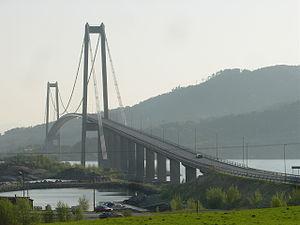
La longueur d'un pont ou d'un viaduc est mesurée entre culées, c'est-à-dire entre extrémités. Un ouvrage d'art est dit non courant dès que sa longueur dépasse 100 mètres. Il est dit exceptionnel lorsque celle-ci dépasse 500 mètres. Cet article présente la liste des ponts et viaducs de Norvège dont la longueur est supérieure ou égale à 500 mètres.